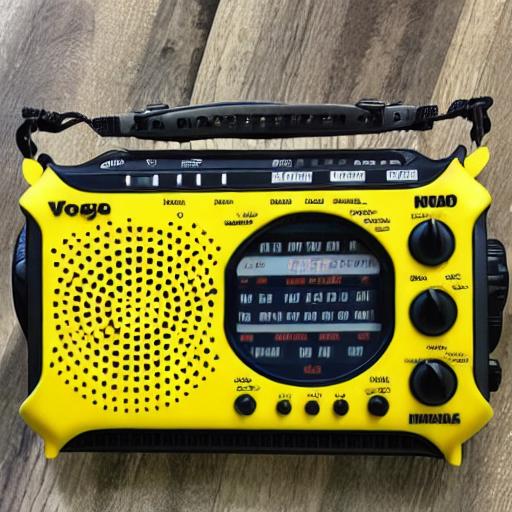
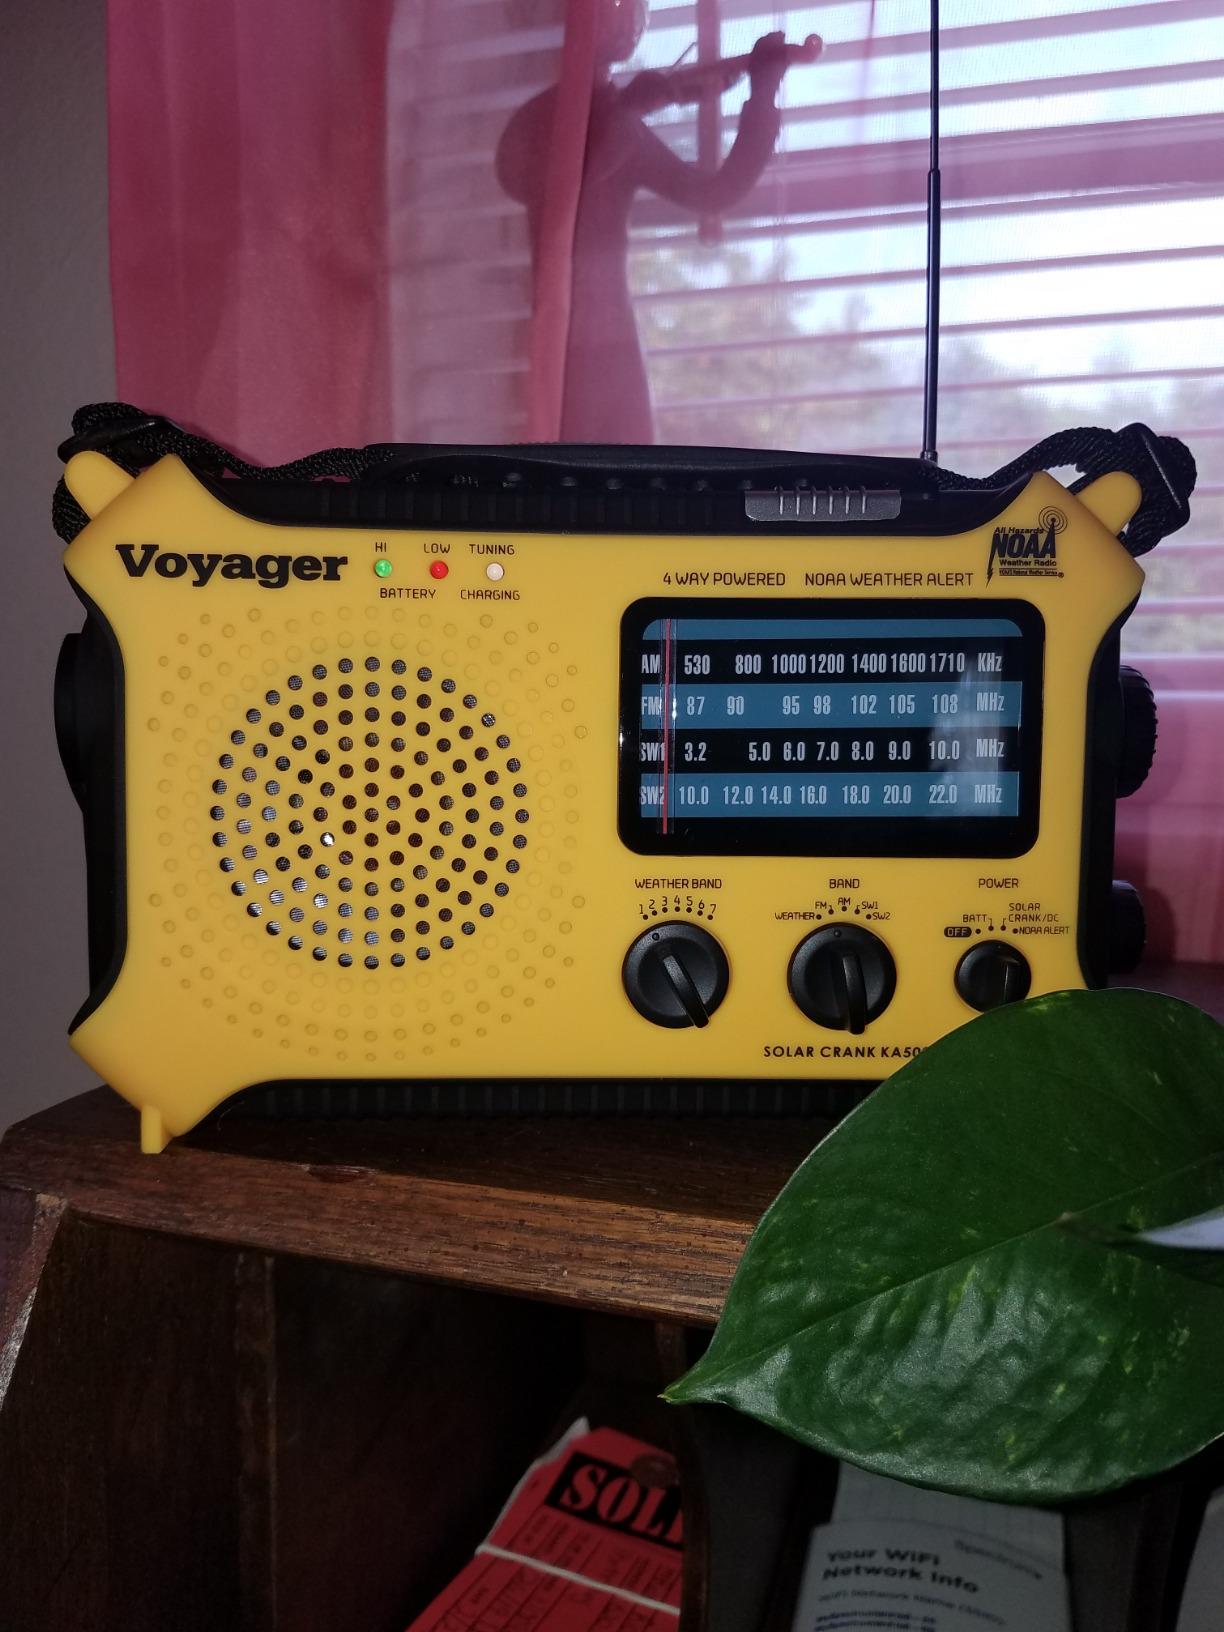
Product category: radio
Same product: no